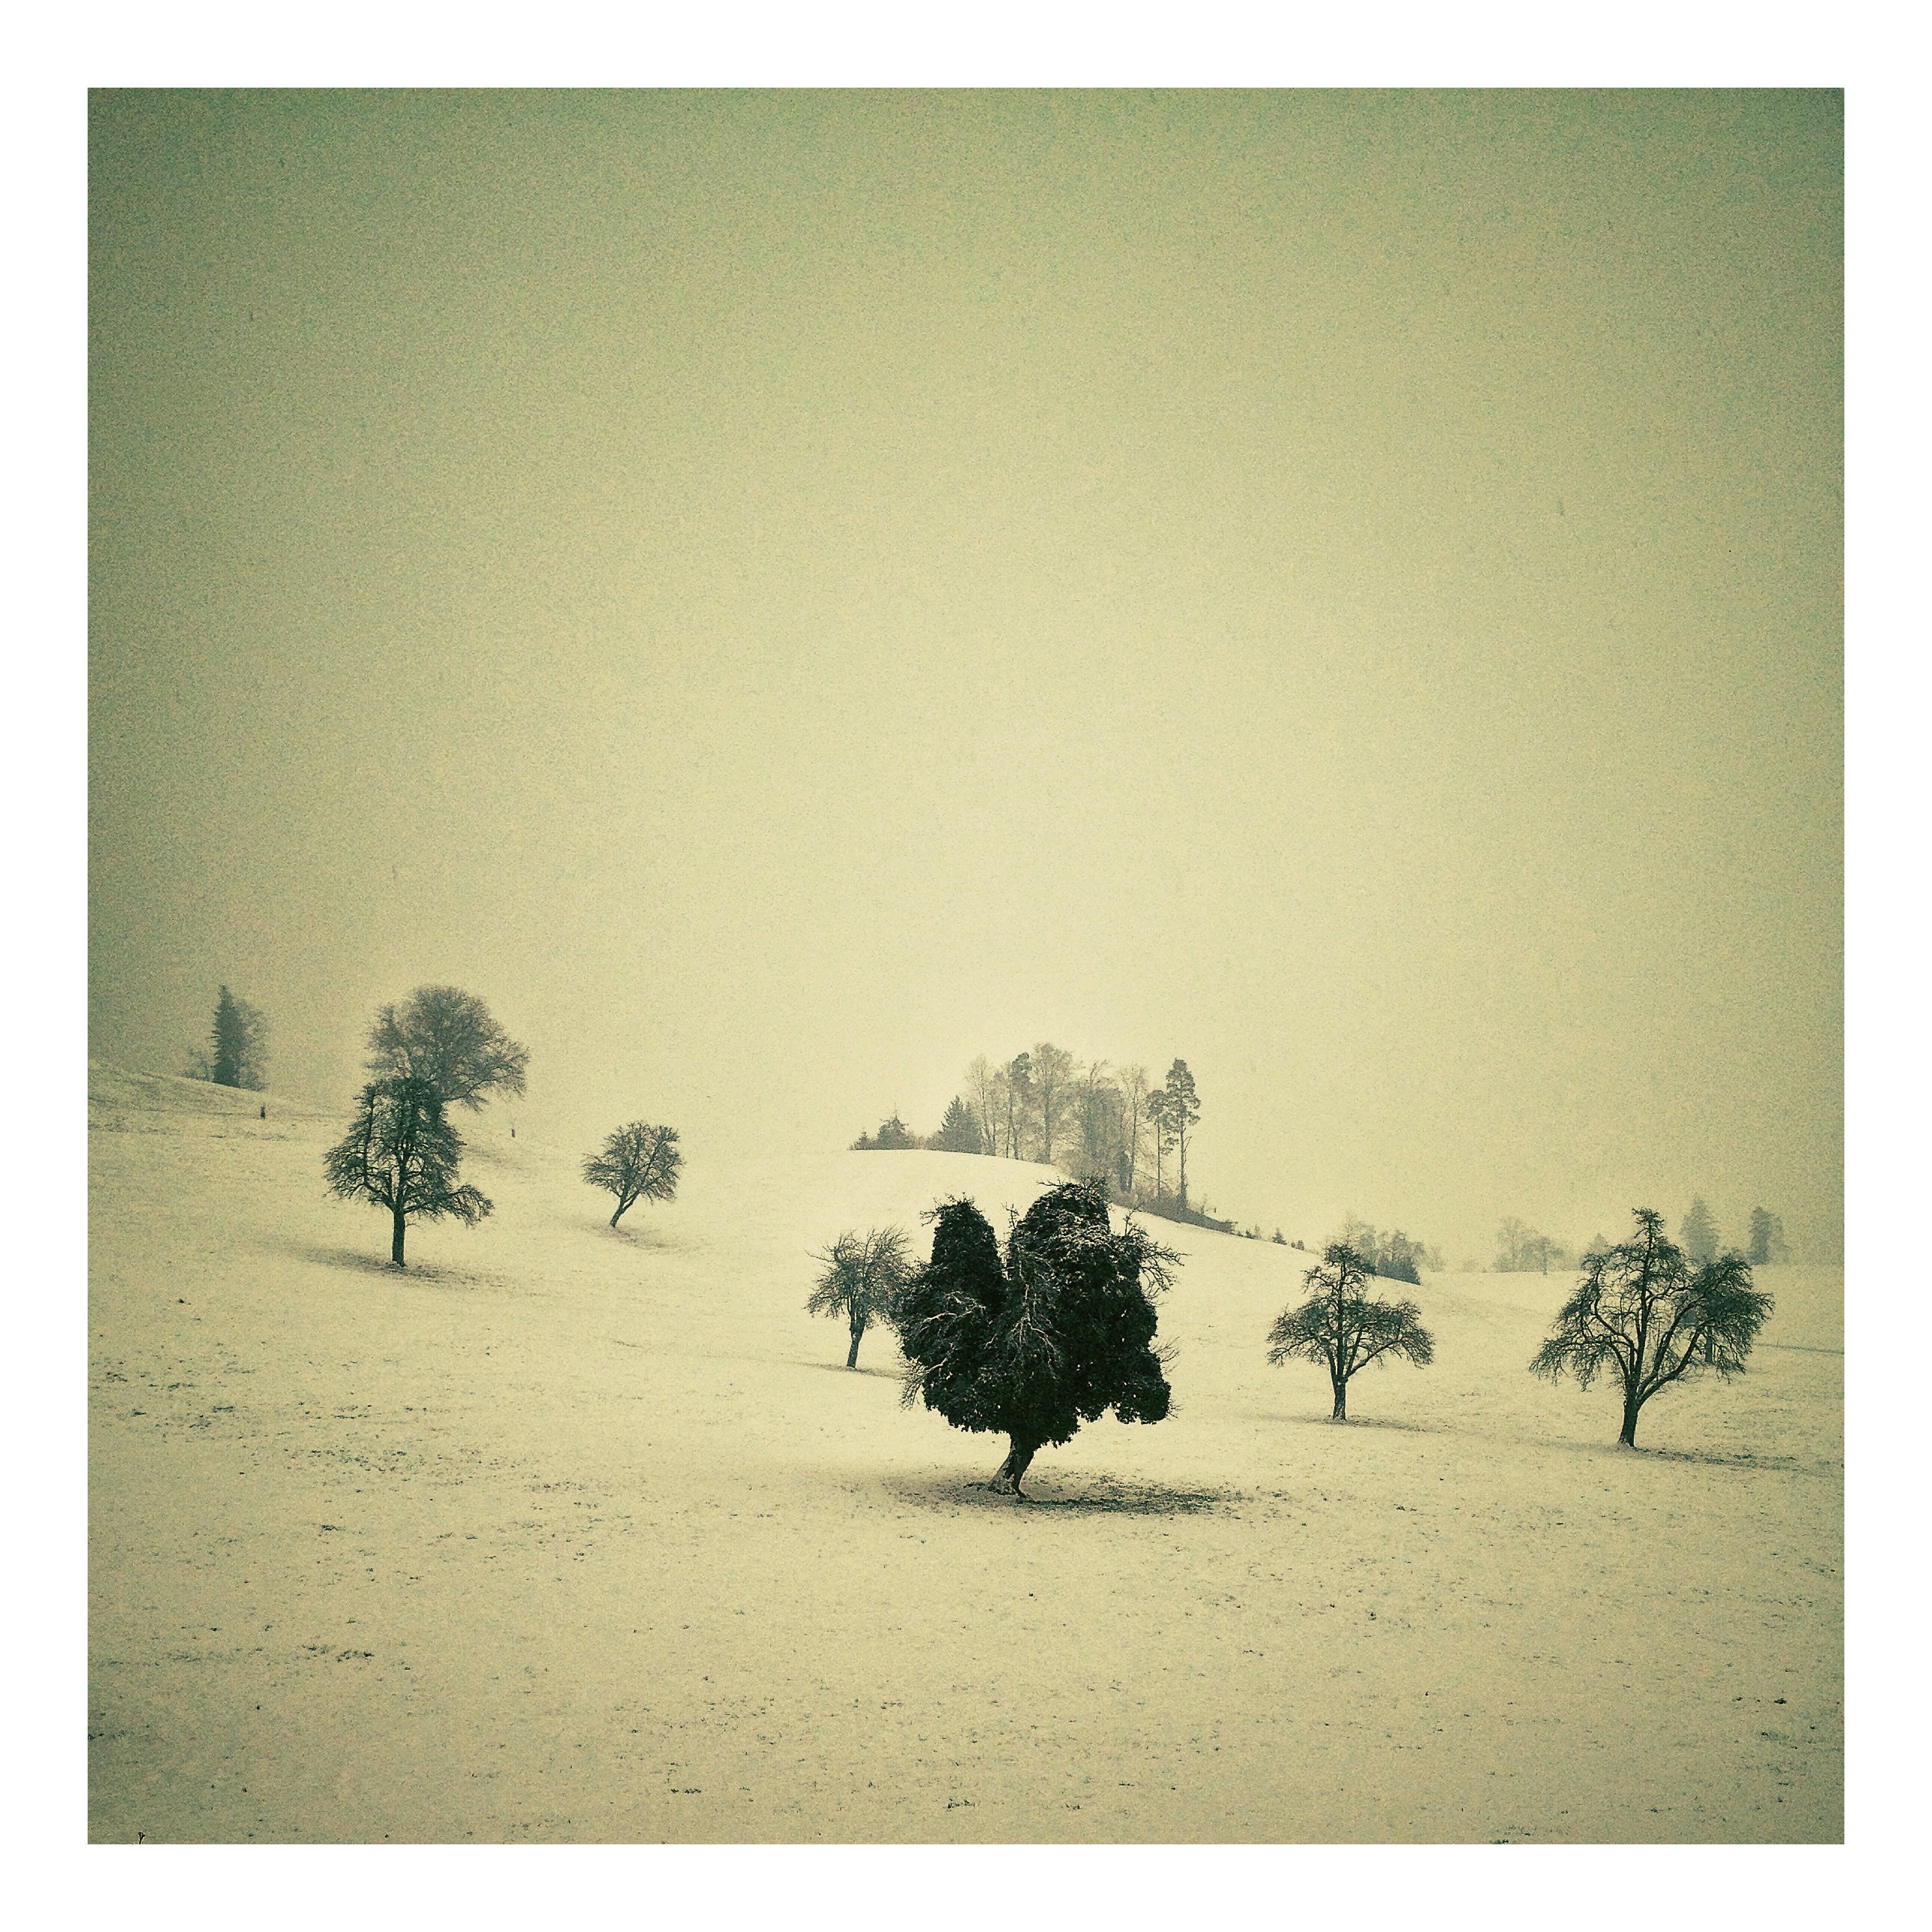
tree, nature, sky, painting, sketch, drawing, illustration, switzerland, modern art